Gillian Taylforth

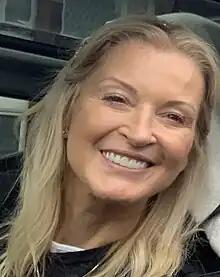
Taylforth in 2022

Gillian Taylforth (born 14 August 1955) is an English actress. She is known for her role as Kathy Beale on the BBC soap opera "EastEnders", as well as appearing as Jackie Pascoe on ITV's "Footballers' Wives" (2002–2006) and Sgt. Nikki Wright in ITV's "The Bill" (2006–2008). She has also appeared in film during her early career, has presented on ITV's "Loose Women" and appeared as a celebrity contestant on "Strictly Come Dancing" in 2008.